2021 United States inauguration week protests

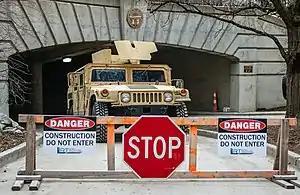
An armored vehicle at the Ohio Statehouse prior to a planned pro-Trump armed march

Supporters of Donald Trump, the 45th president of the United States, held small-scale armed protests and demonstrations at U.S. state capitols in the five days leading up to the inauguration of Joe Biden on January 20, 2021, in opposition to the results of the 2020 United States presidential election, which continued after the failure of the violent January 6 attempt to overturn the election in Trump's favor. Pro-Trump groups failed to stage organized dissent or affect the transition of power in an environment of deterrence and heightened security.